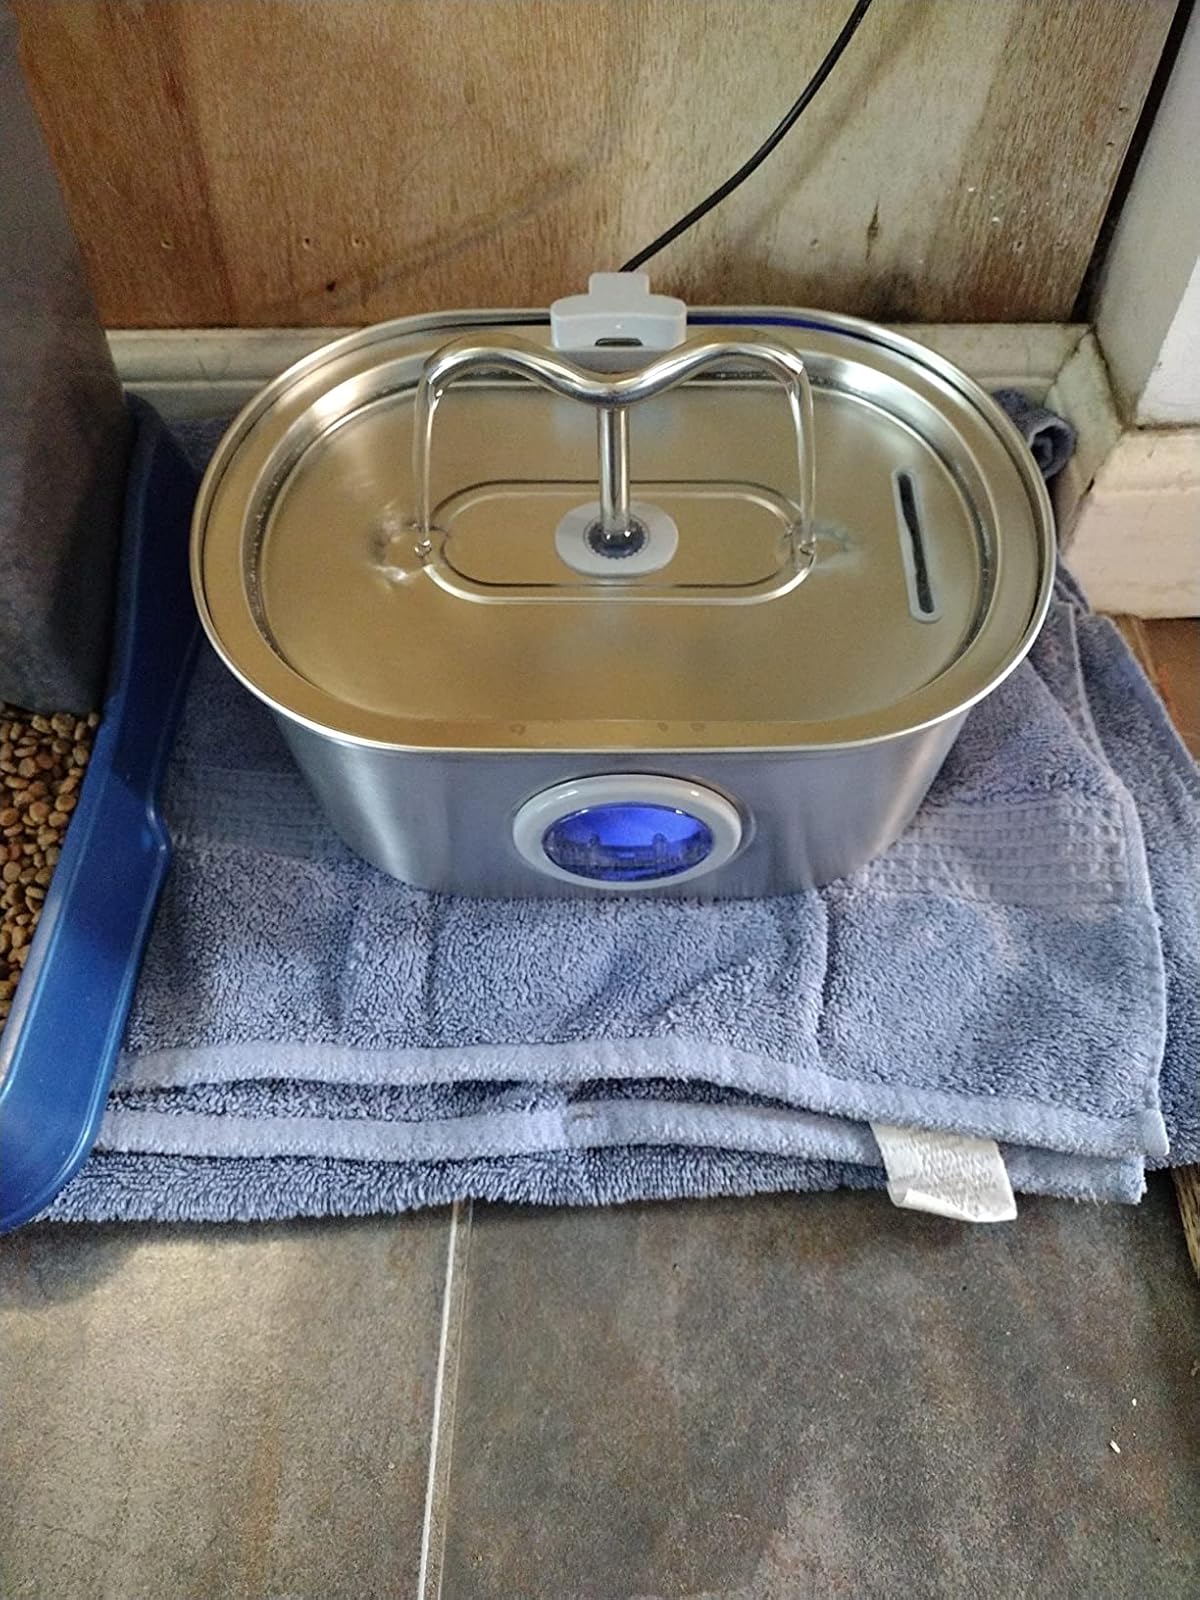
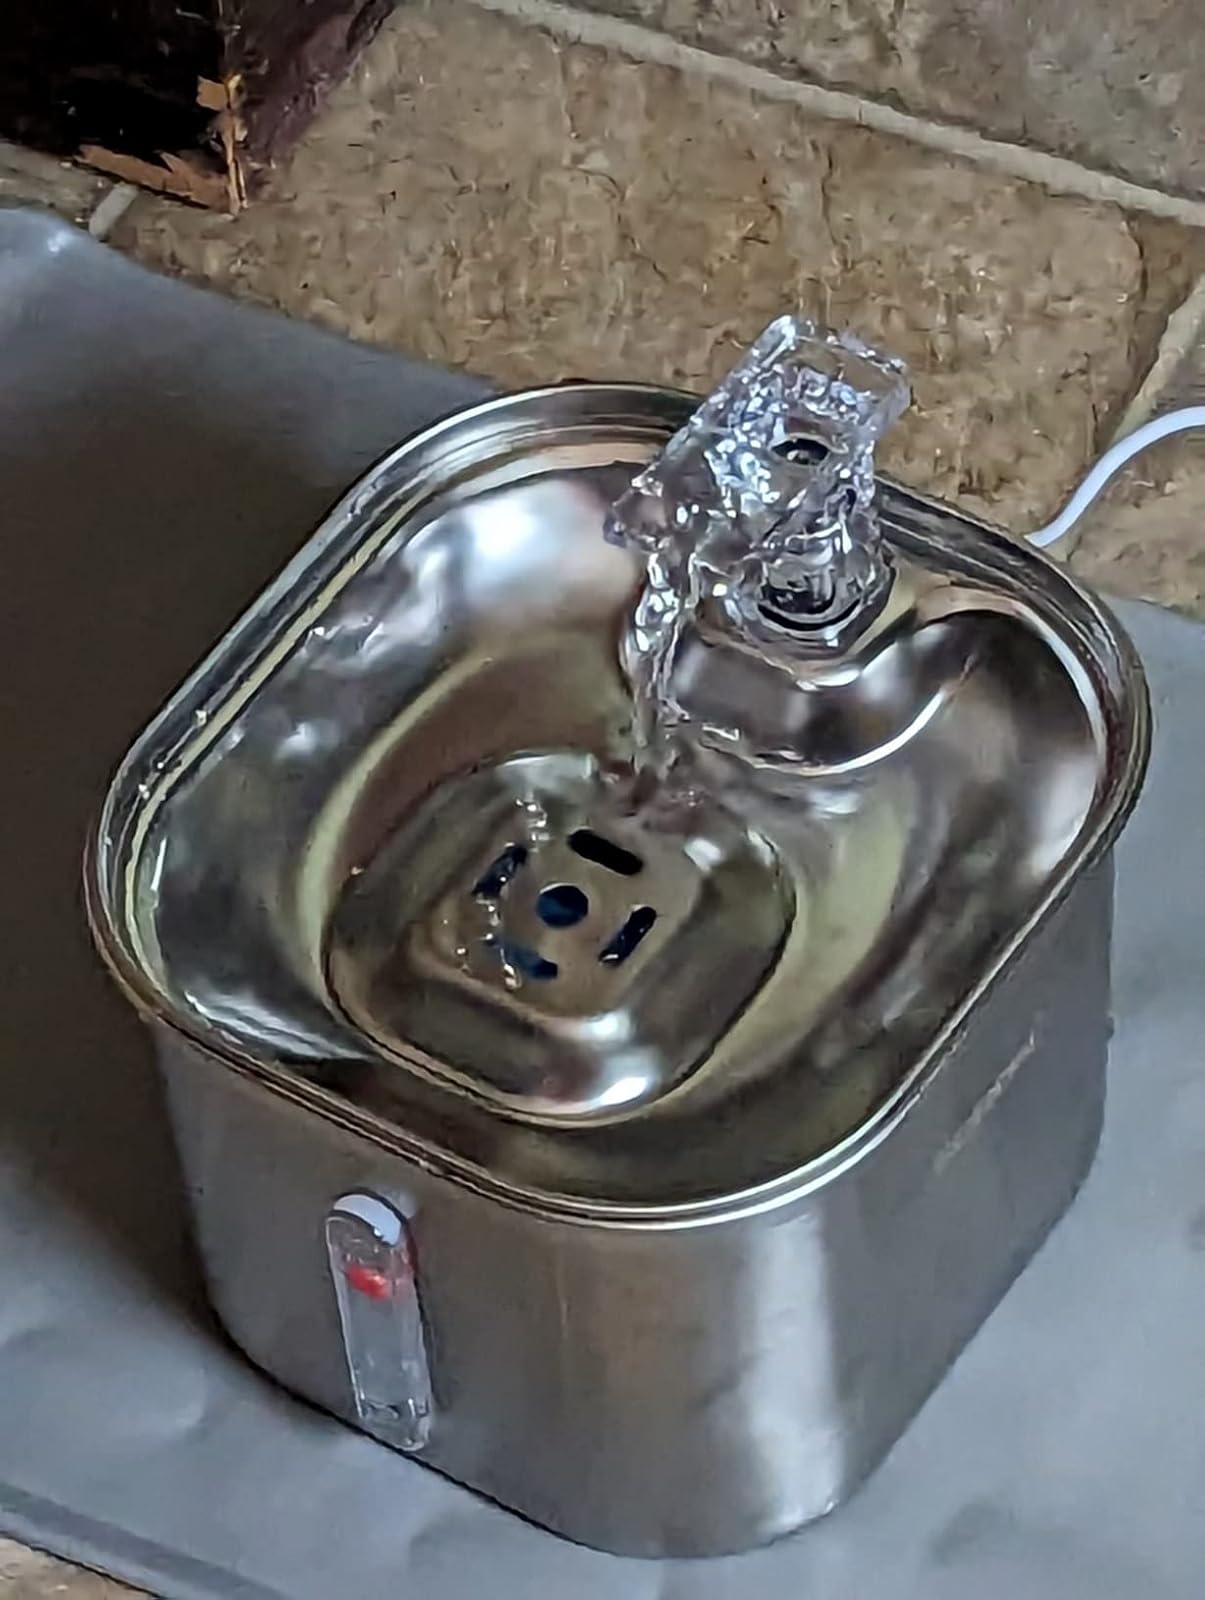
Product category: items_bowl
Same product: no